Volatility (finance)

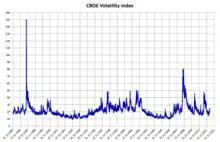
CBOE Volatility Index (VIX) from December 1985 to May 2012 (daily closings)

In finance, volatility (usually denoted by "σ") is the degree of variation of a trading price series over time, usually measured by the standard deviation of logarithmic returns.